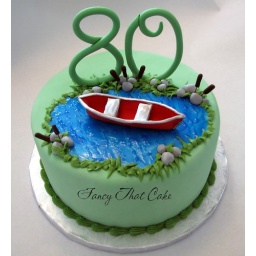
The birthday boy loves to go out in his red canoe....happy birthday!